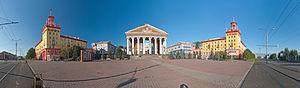
Prokopievsk est une ville de l'oblast de Kemerovo, en Russie, et le centre administratif du raïon de Prokopievsk. Sa population s'élève à 204 932 habitants en 2013.